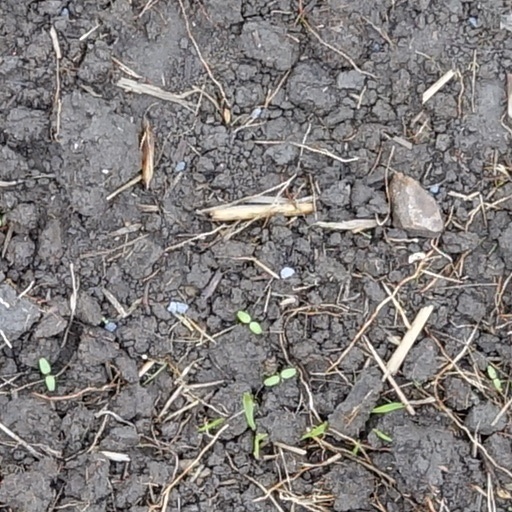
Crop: wheat